Rancho La Purísima Concepción

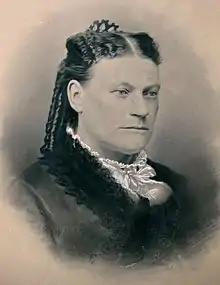
Doña Juana Briones de Miranda, considered the "Founding Mother of San Francisco, bought Rancho La Purísima Concepción in 1844.

Rancho La Purísima Concepción was a Mexican land grant in present day Santa Clara County, California given in 1840 by Governor Juan Alvarado to José Gorgonio and his son José Ramon, Ohlone Native Americans. The granted extended from Matadero Creek (Rancho Corte de Madera) to Adobe Creek and encompassed present day Los Altos Hills.